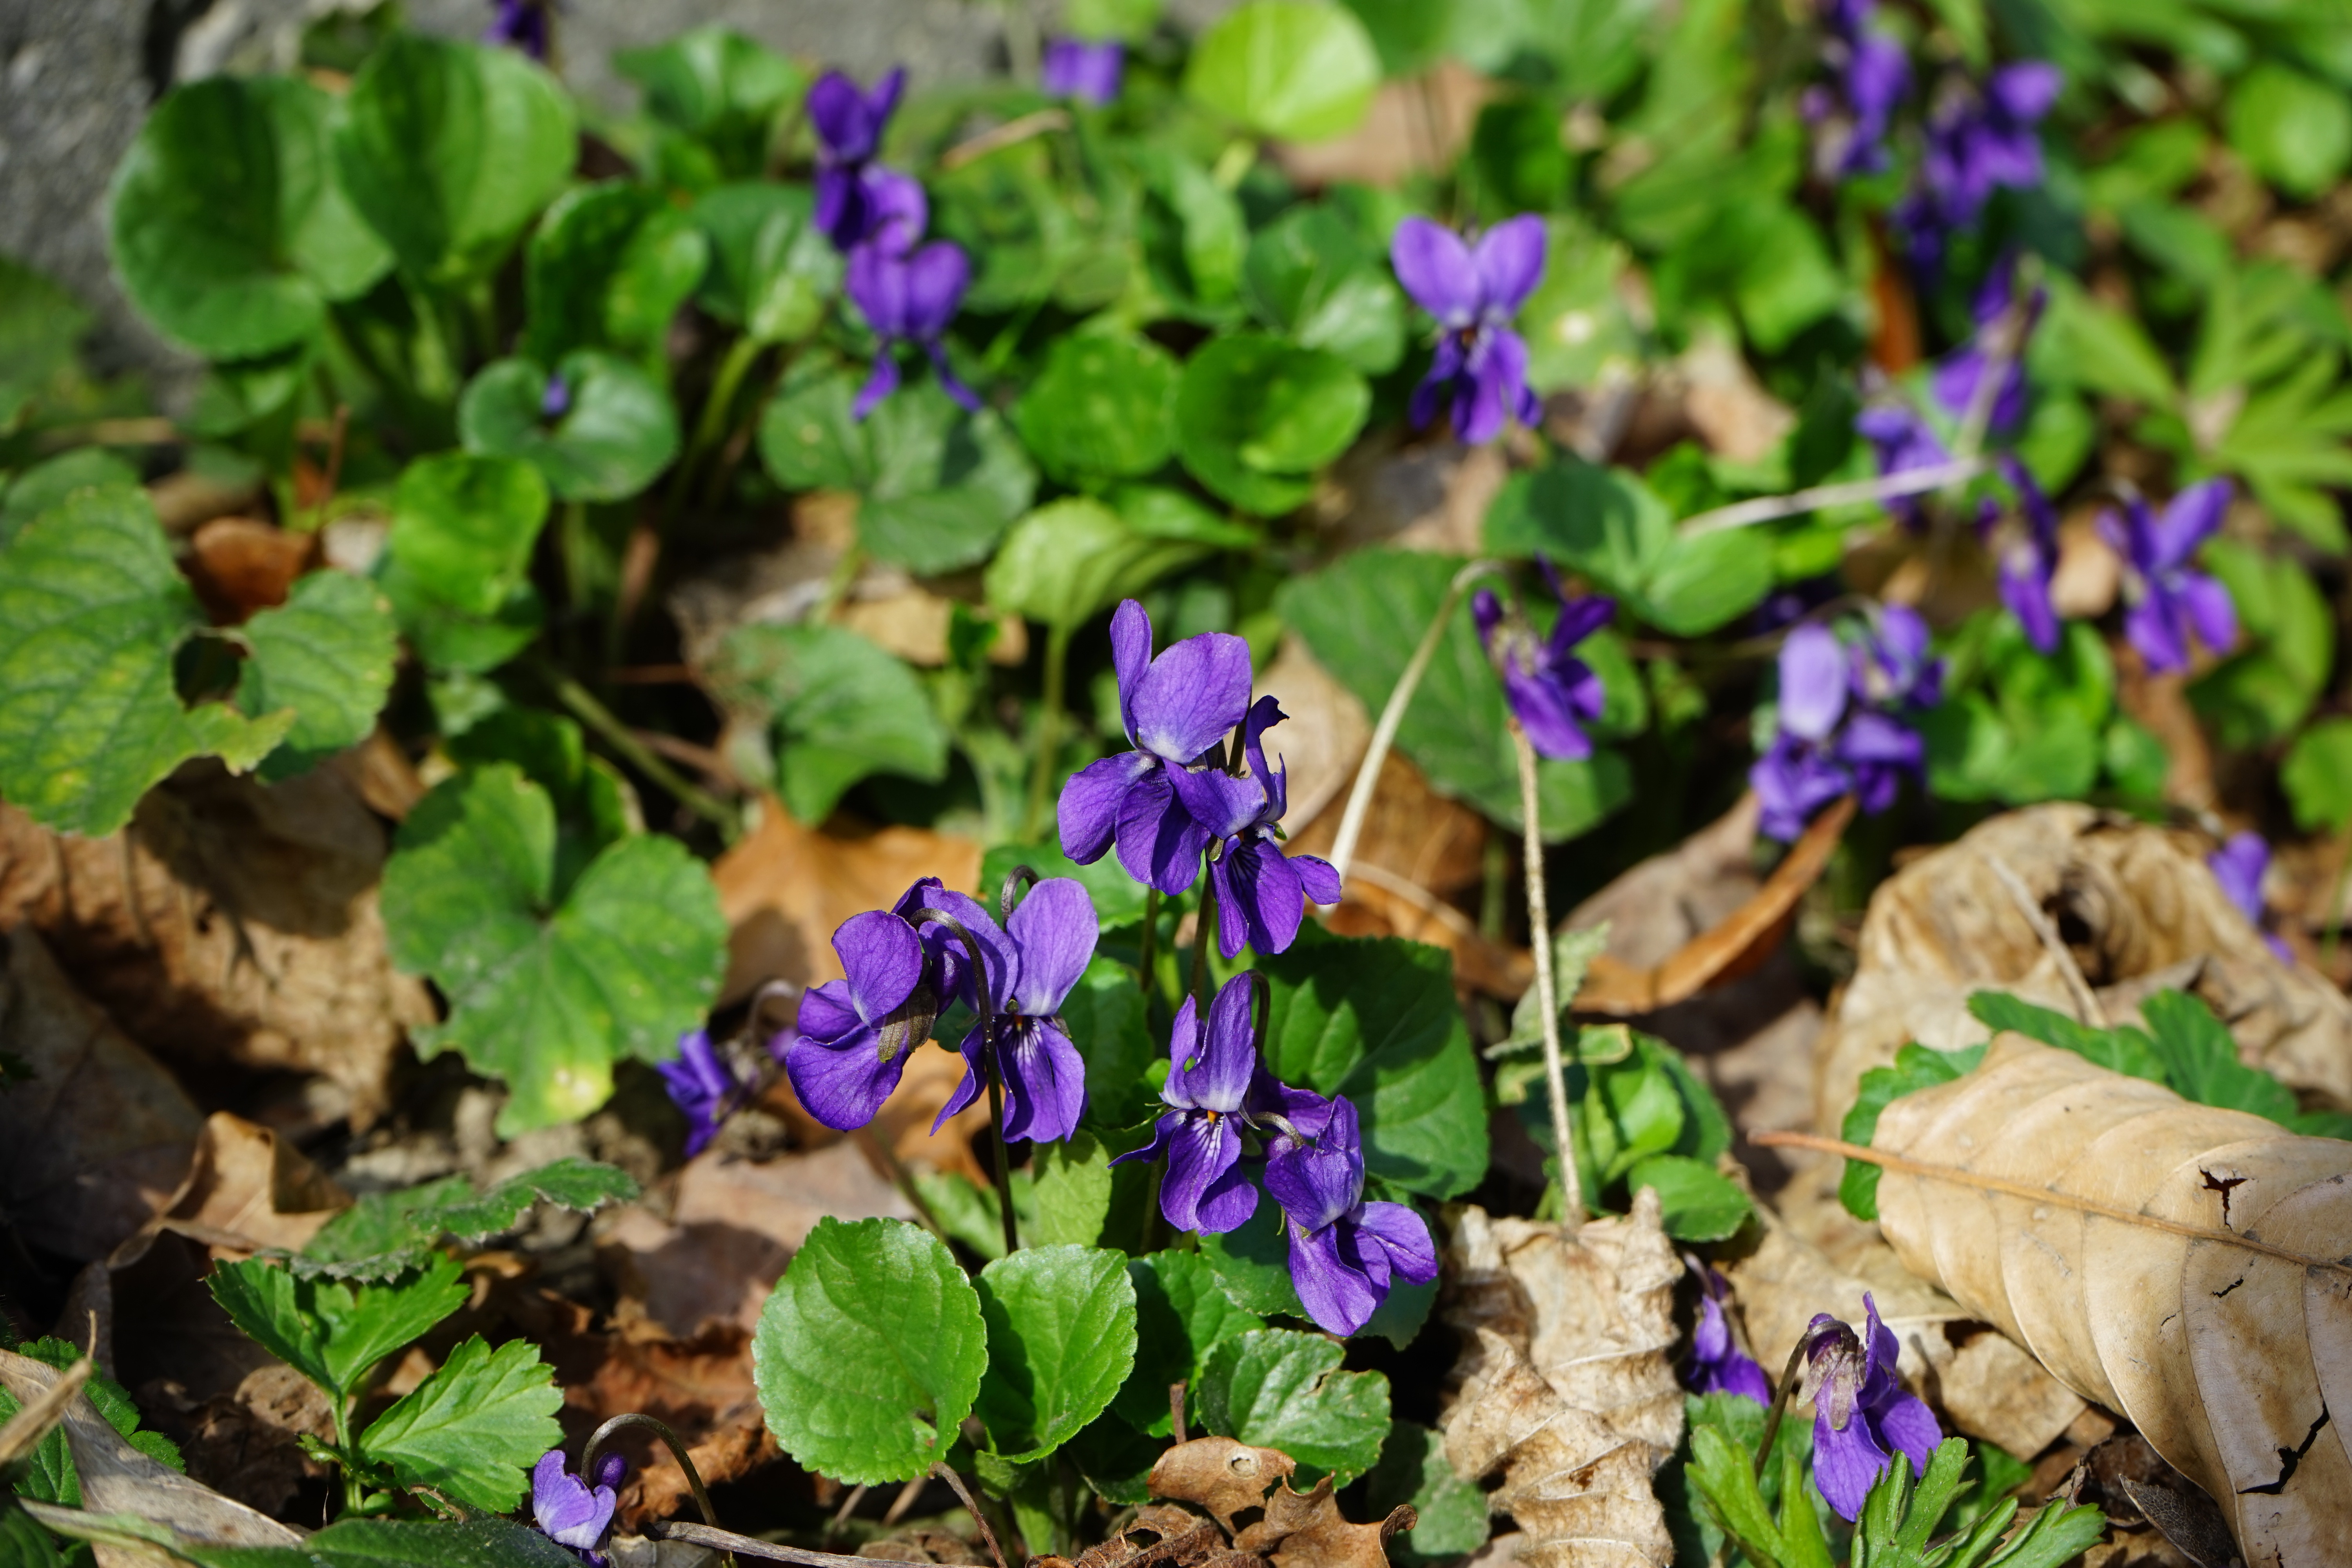
nature, forest, blossom, plant, flower, purple, bloom, spring, herb, botany, garden, flora, wildflower, violet, smell, viola, pansy, harbinger of spring, flowering plant, violaceae, herbaceous plant, violet plant, wald violet, annual plant, viola reichenbachiana, land plant, violet family, rosette plant, violas, viola odorata, march violets, scented violets, fragrant violets